Sam Thompson (playwright)

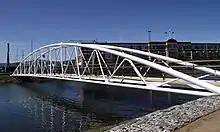
Sam Thompson Bridge, Victoria Park, Belfast

On 10 October 2013 the Connswater Community Greenway announced that the new landmark bridge linking Victoria Park to the old shipyards in East Belfast was to be named the Sam Thompson Bridge. The name was chosen from a shortlist of five by popular vote with Sam Thompson being the preferred choice of 44% of those that took part. This £500,000 bridge is part of the plans from the local Connswater Community Greenway project, who are building a £35 million greenway in east Belfast. The campaign had attracted the support of a number of high-profile people, including Cllr Claire Hanna (SDLP)